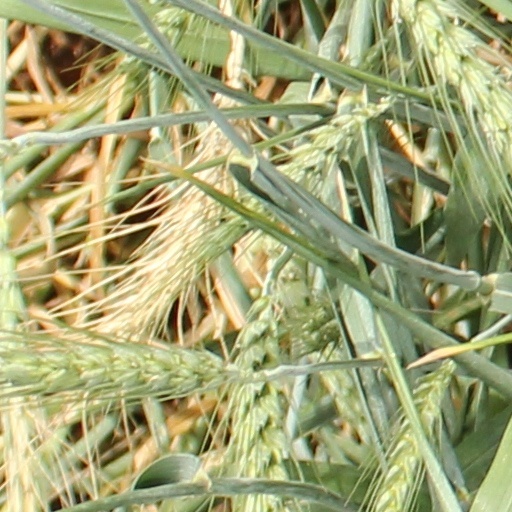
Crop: wheat